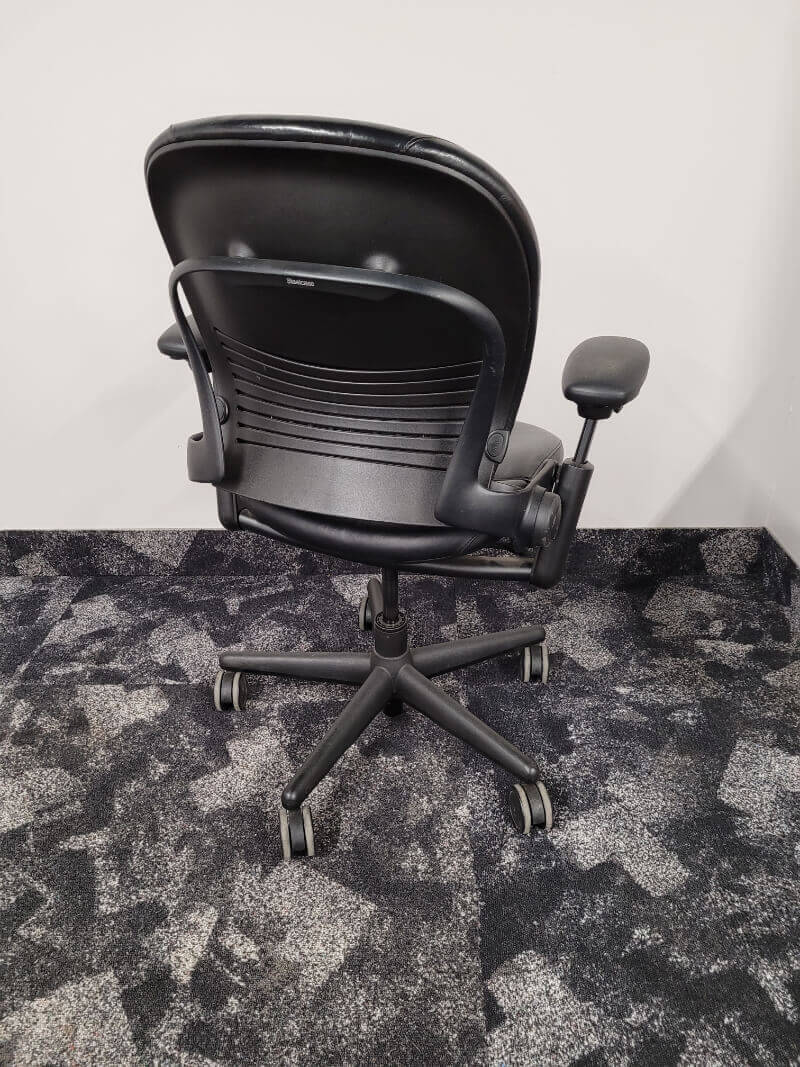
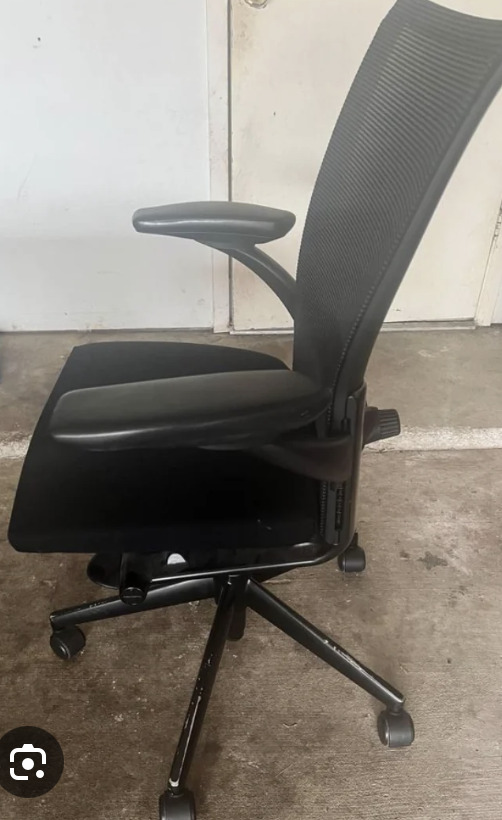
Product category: items_chair
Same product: no